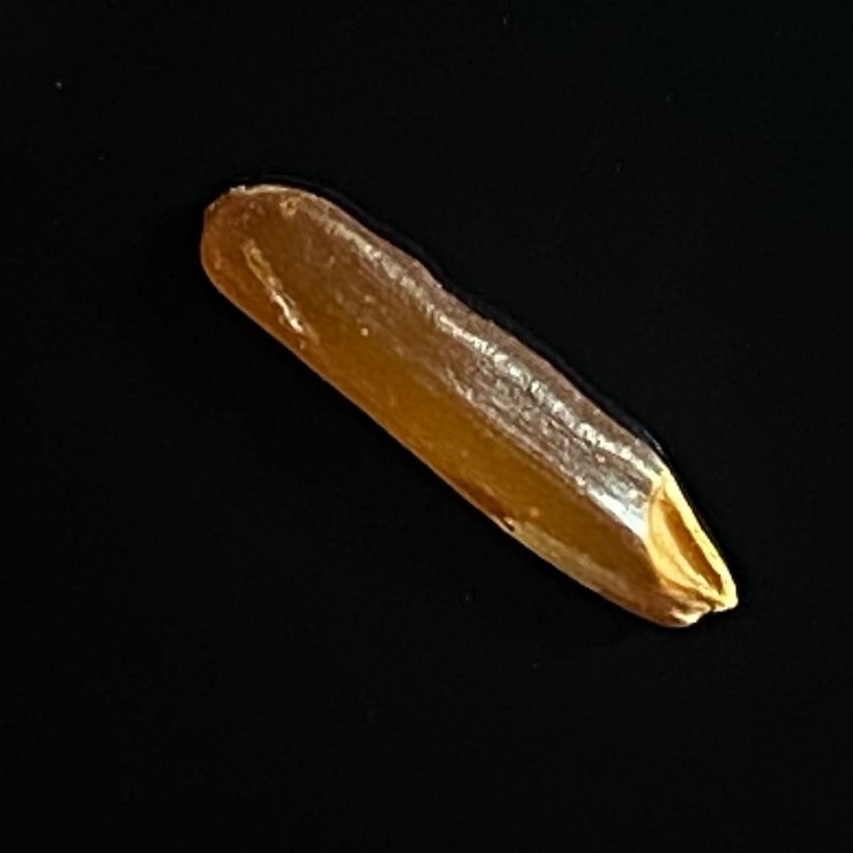
Rice variety: Red_Cargo